South Coast railway line, New South Wales

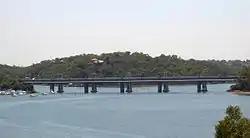
The old and new Como bridges over the Georges River, facing west. The older bridge is in the foreground.

The line was originally constructed as double track between Illawarra Junction (near Macdonaldtown) and Hurstville with single track thereafter; however, its rising use meant that the line required duplication soon afterwards. The line was duplicated between Hurstville and Loftus Station (with the exception of the Como bridge over the Georges River) in April 1890, then southward to Waterfall by 12 December 1890. The section of track between Illawarra Junction and Hurstville was quadruplicated between 1913 and 1925.